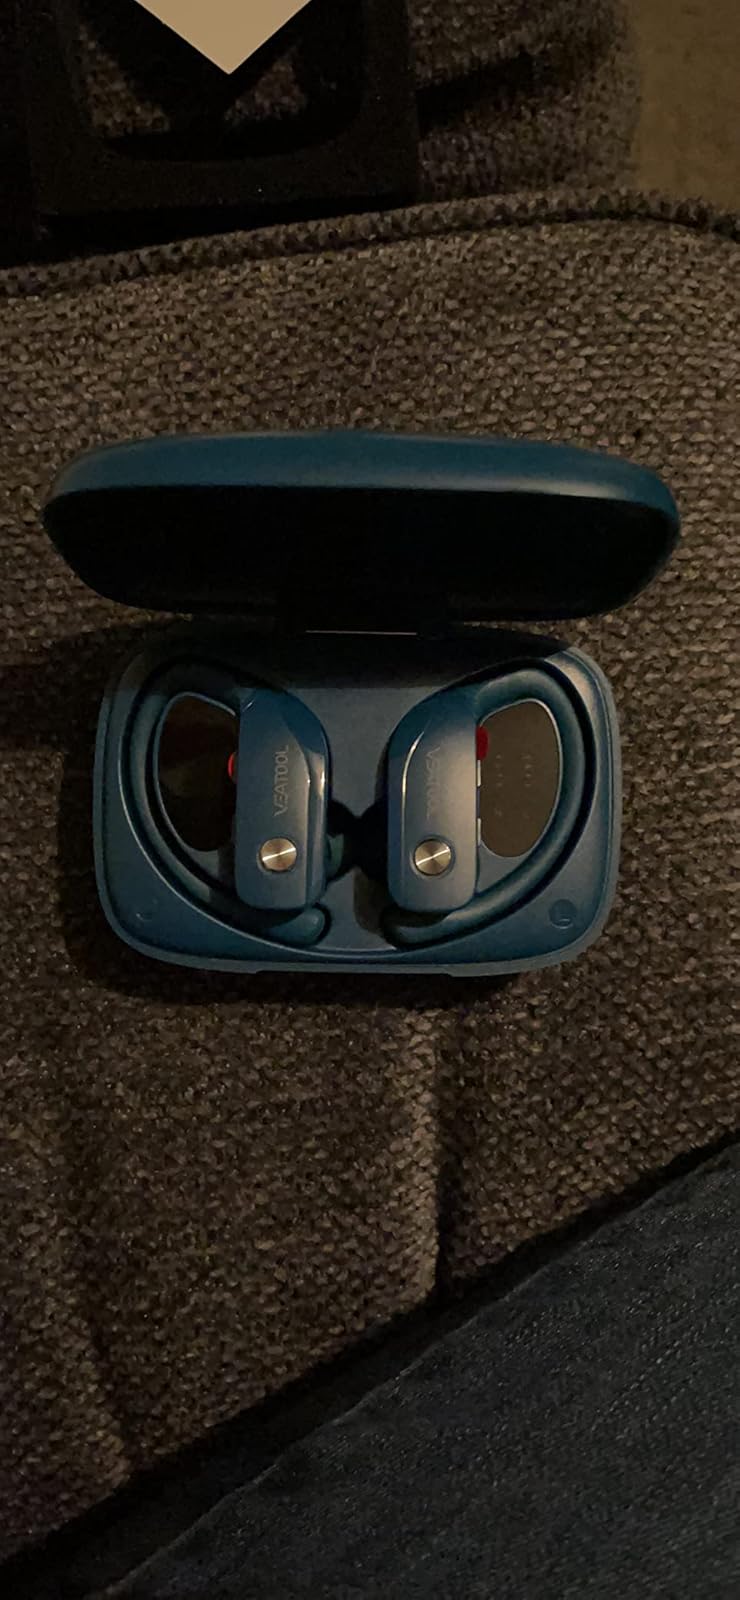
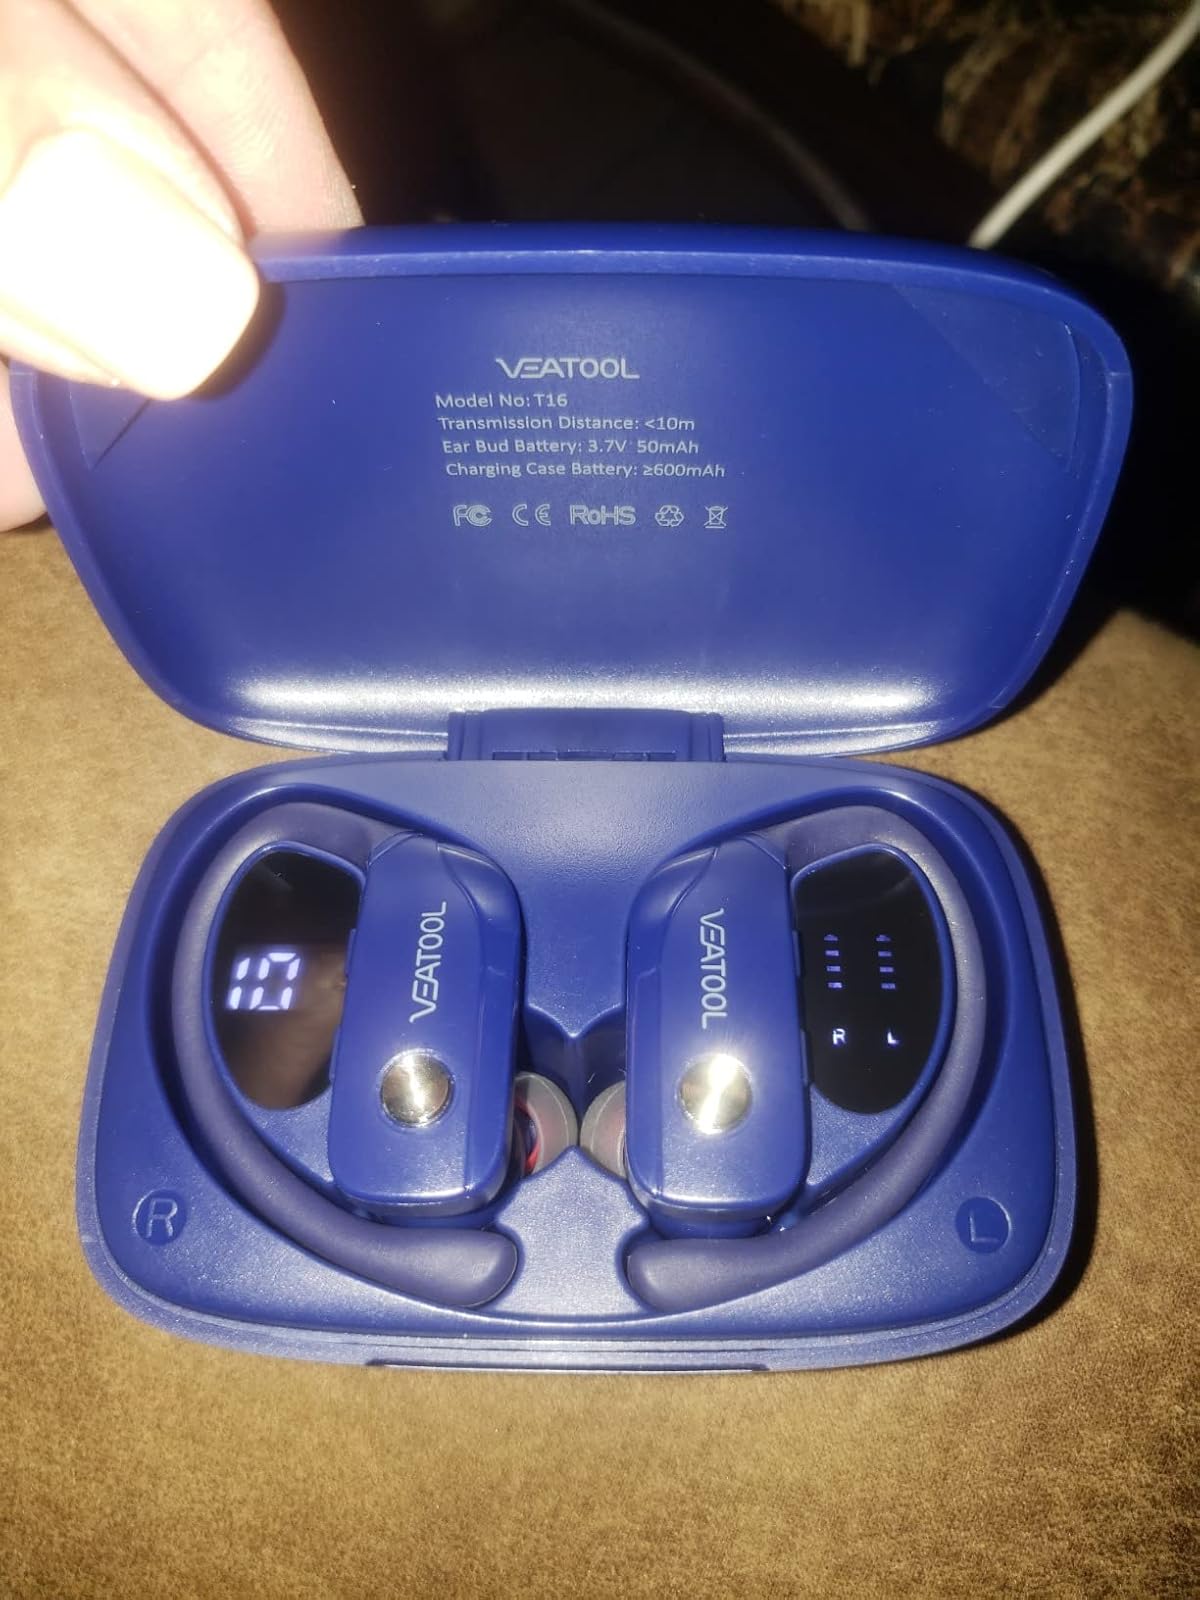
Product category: earbuds
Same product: no